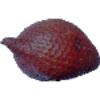
Label: salak